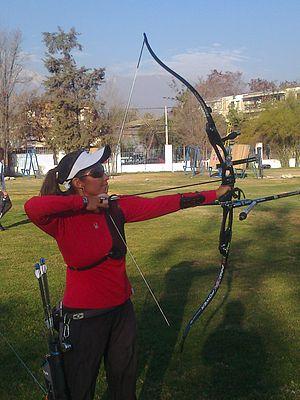
Denisse Astrid «Negrita» van Lamoen Gómez est une archère chilienne. Sa performance la plus notable fut une médaille d'or lors des Championnats du monde de tir à l'arc 2011 en arc classique individuel femme.